Gheorghe I. Brătianu

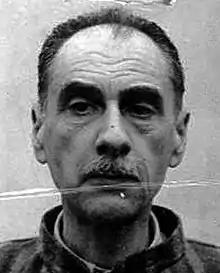
Gheorghe I. Brătianu in prison

In 1947, during the repressions carried out by the communist authorities, he was removed from the university and from the management of the history institute. In September he was forced into home lockdown and his external contacts were forbidden. On 9 June 1948, with the reorganization of the Romanian Academy (which now took the name of the R.P.R. Academy), his academic status was withdrawn, as was done with 97 other Romanian scientific and cultural personalities.